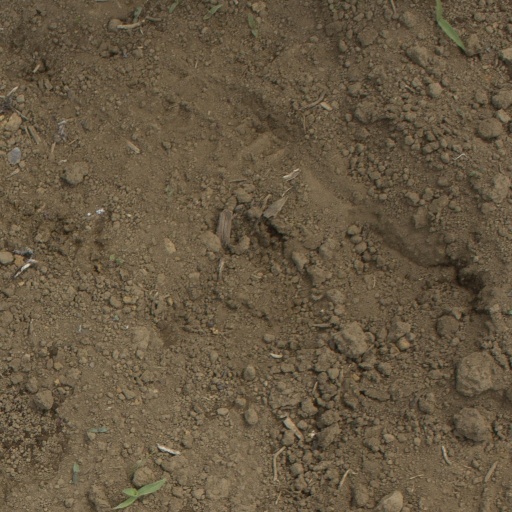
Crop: Jerusalem artichoke